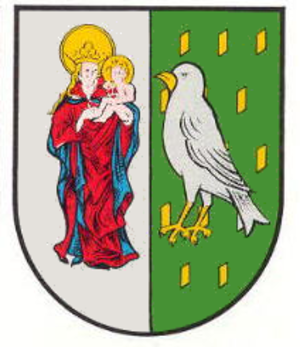
Finkenbach-Gersweiler est une municipalité allemande située dans le land de Rhénanie-Palatinat et l'arrondissement du Mont-Tonnerre.